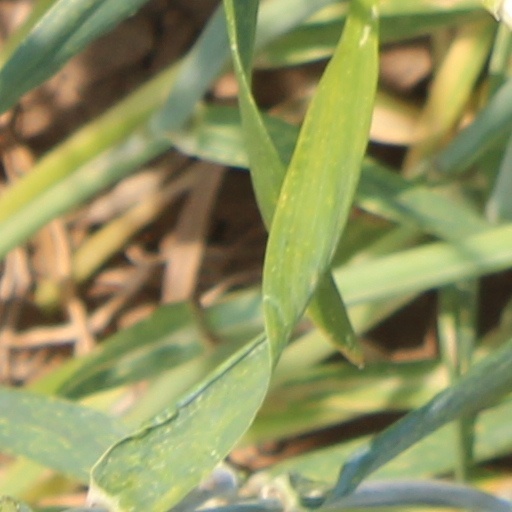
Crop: wheat